Rudolph Feilding, 8th Earl of Denbigh

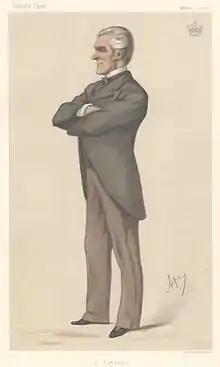

Rudolph William Basil Feilding, 8th Earl of Denbigh, 7th Earl of Desmond (9 April 1823 – 10 March 1892), styled as Viscount Feilding until 1865, was a British peer and noted Catholic convert, who founded the Franciscan friary at Pantasaph, North Wales.